Placer mining

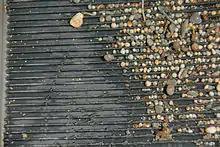
Riffles in a sluice box. The small specks are gold, the larger ones are merely pebbles

The simplest technique to extract gold from placer ore is panning. This technique has been dated back to at least the Roman Empire. In panning, some mined ore is placed in a large metal or plastic pan, combined with a generous amount of water, and agitated so that the gold particles, being of higher density than the other material, settle to the bottom of the pan. The lighter gangue material such as sand, mud and gravel are then washed over the side of the pan, leaving the gold behind. Once a placer deposit is located by gold panning, the miner usually shifts to equipment that can treat volumes of sand and gravel more quickly and efficiently. Gold panning was commonly used on its own during the California gold rush; however, it is rarely profitable anymore since even an expert gold prospector can only process approximately one cubic yard of material for every 10 hours of work.